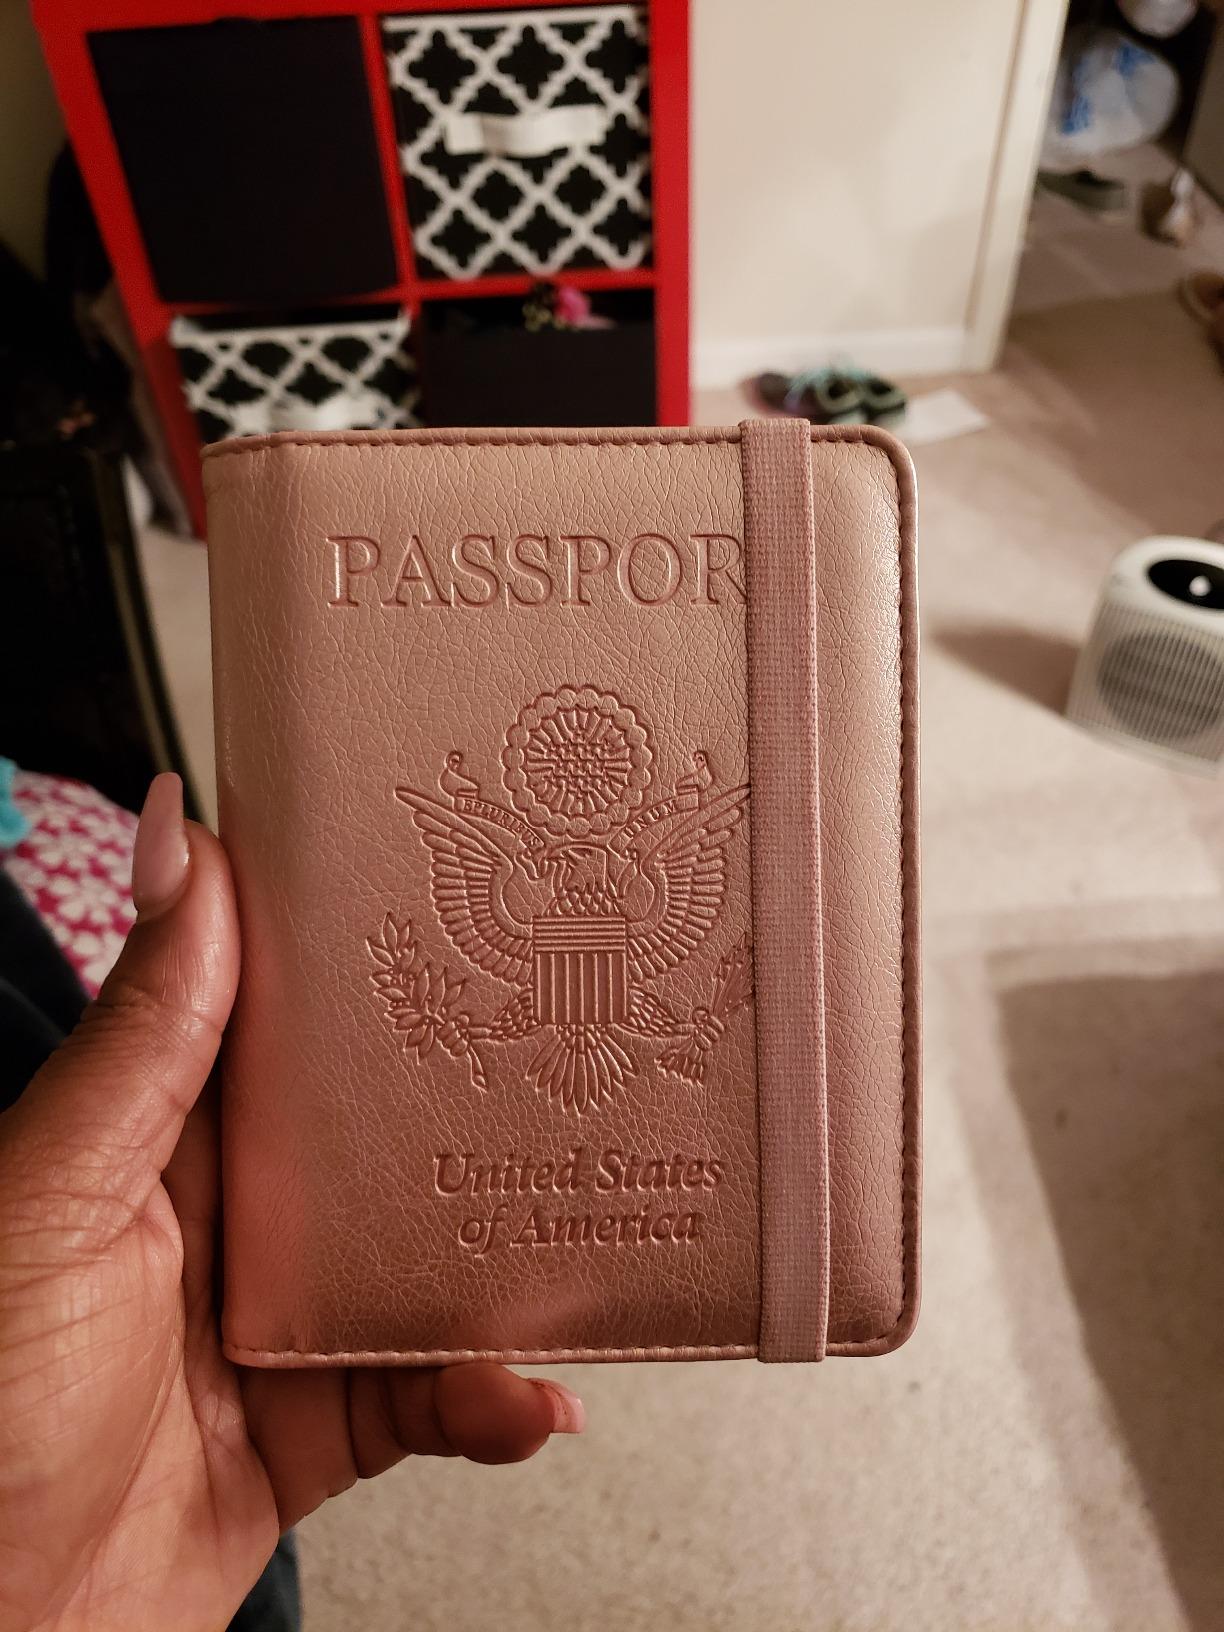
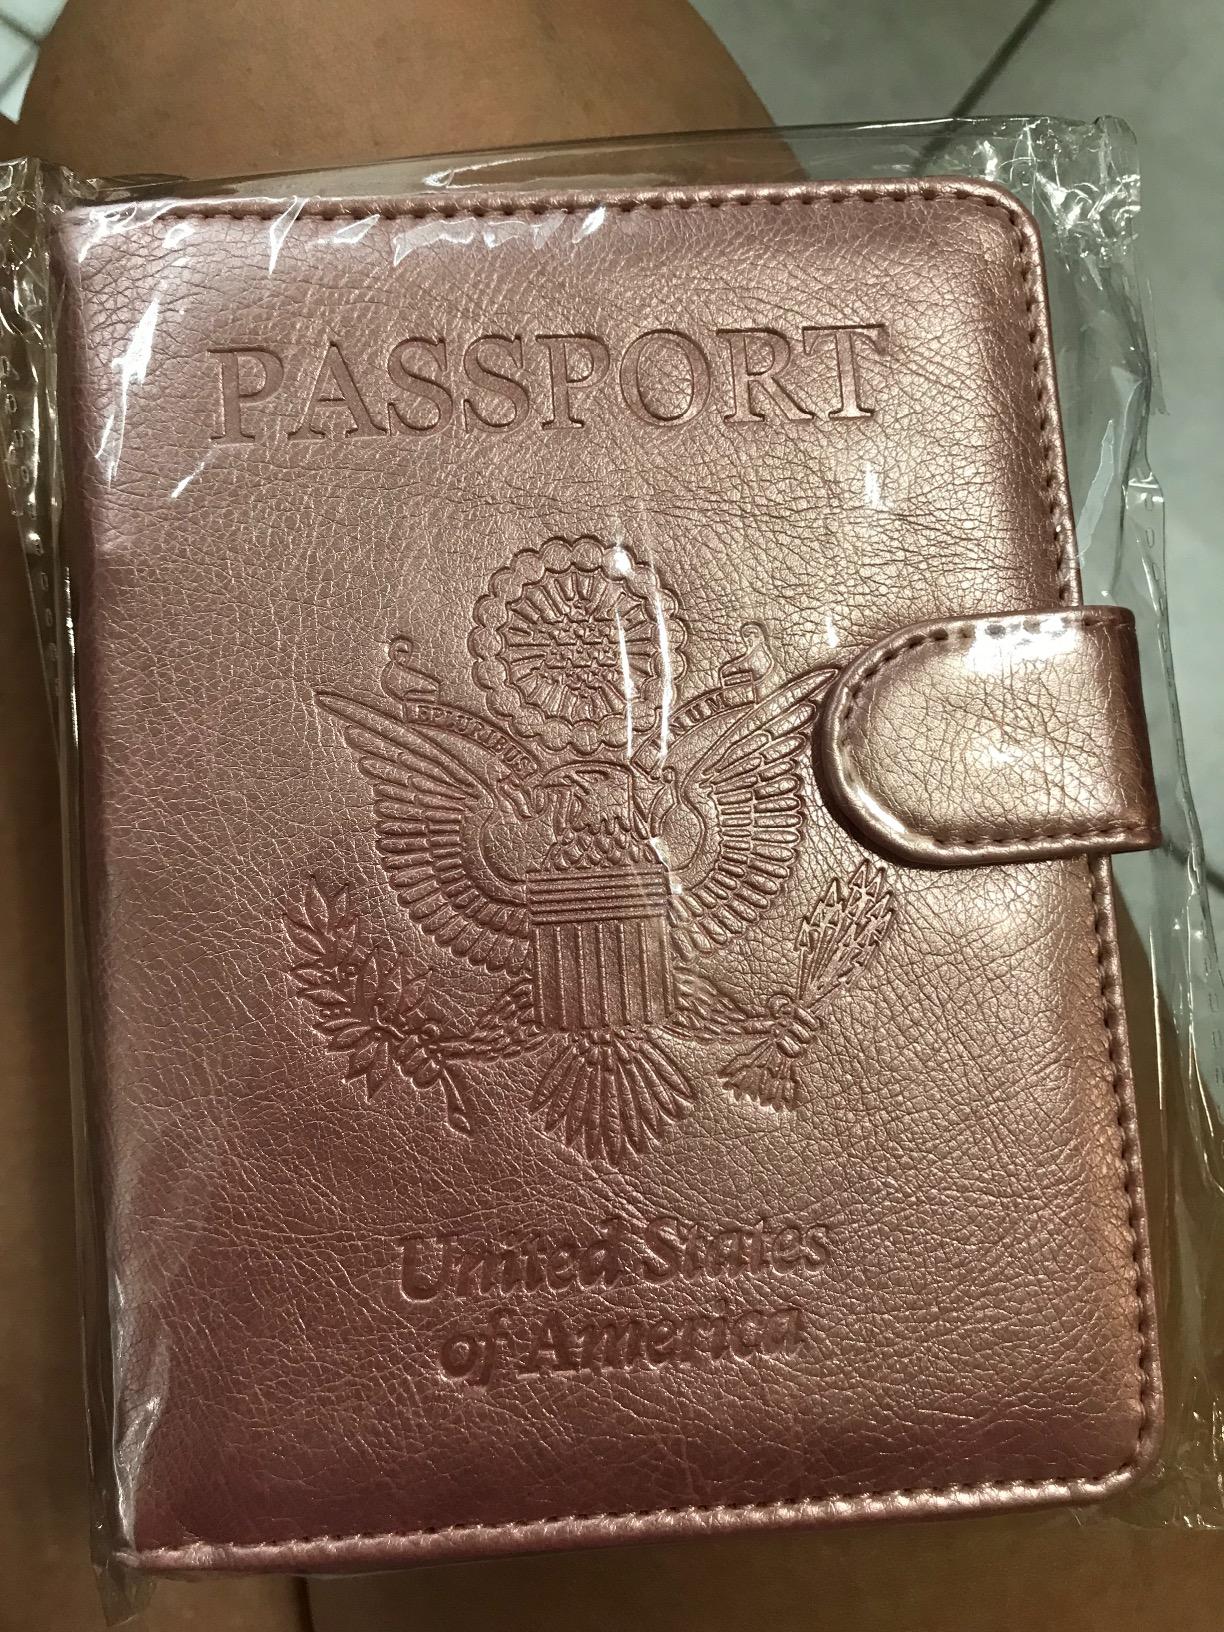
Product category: accessories_wallet
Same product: yes